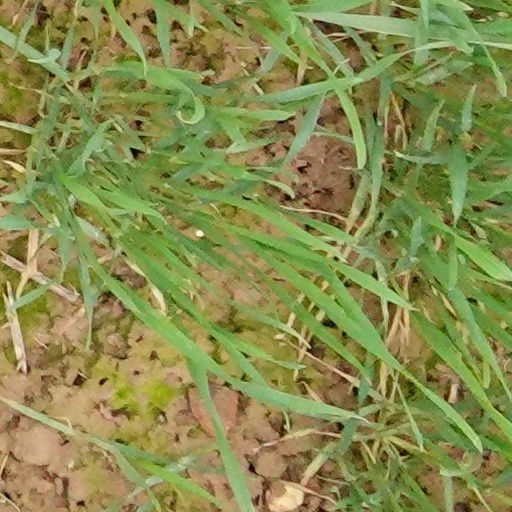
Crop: wheat